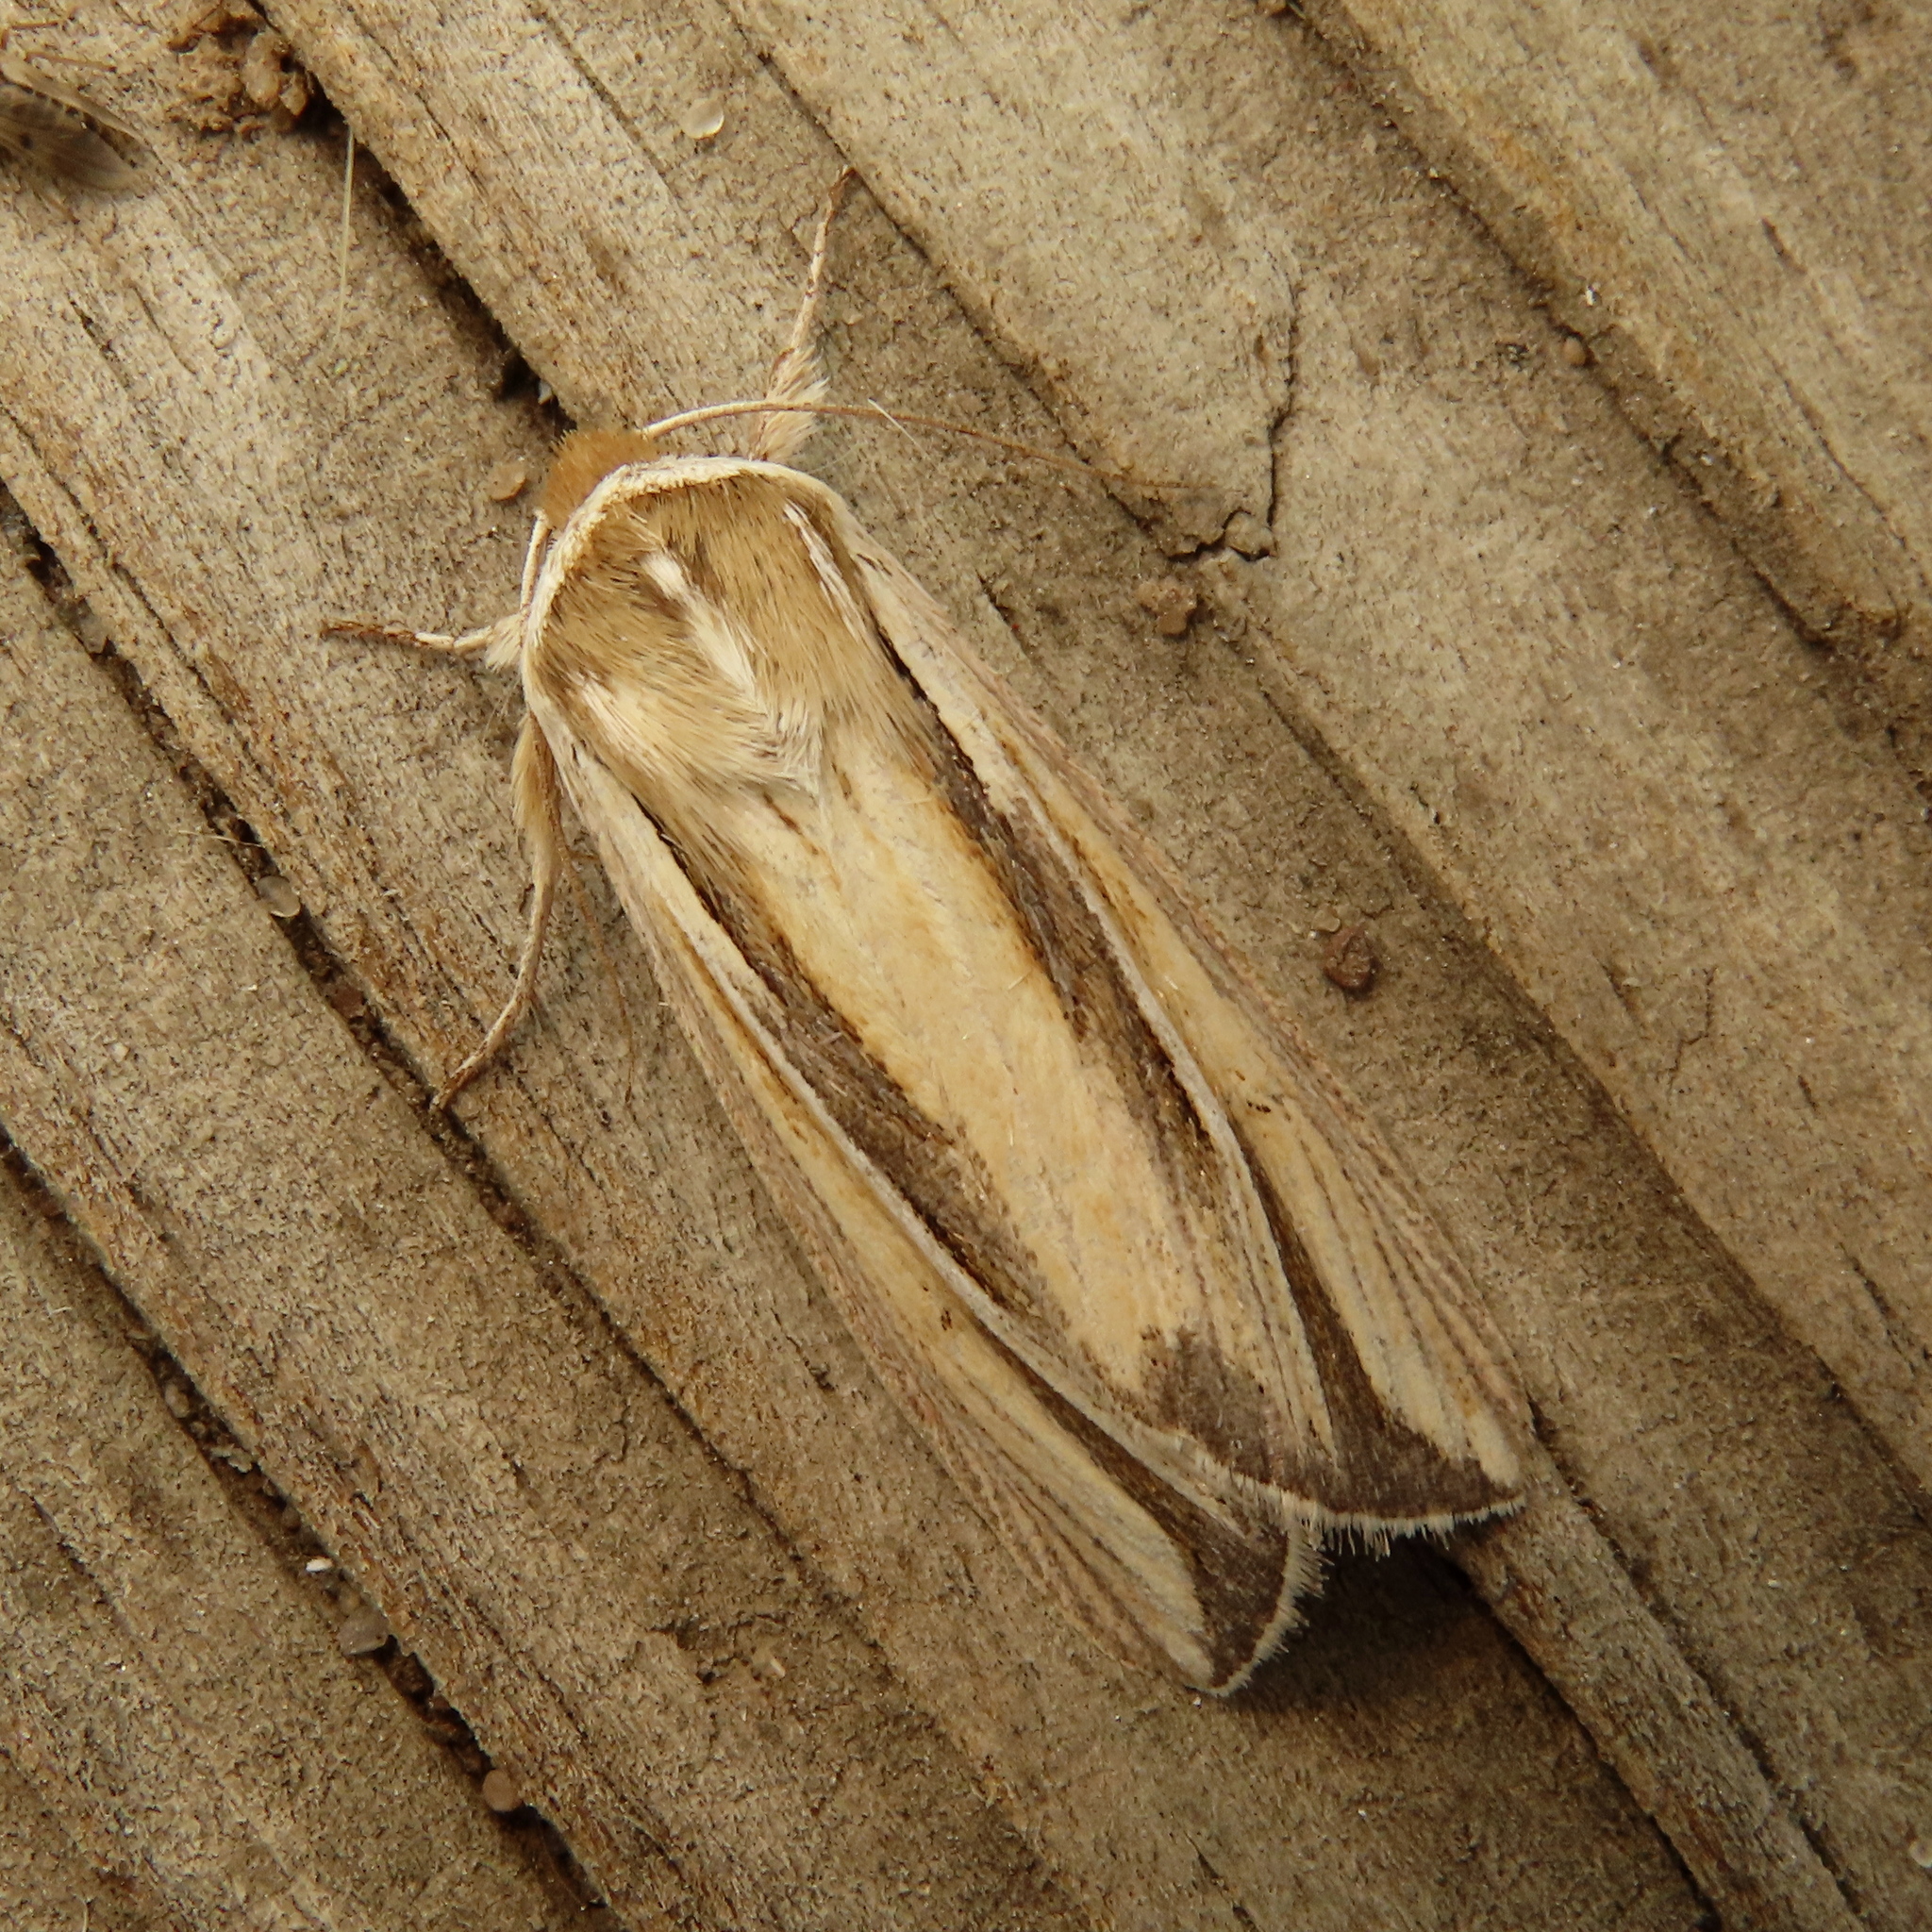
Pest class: wheathead_armyworm_Dargida_diffusa